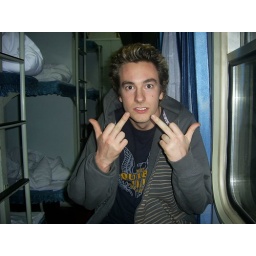
A black man in a white body